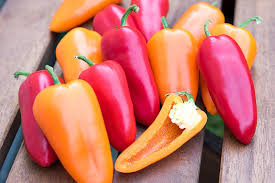
Label: trash